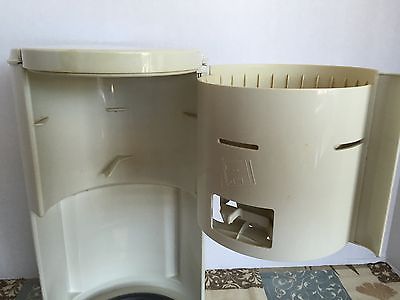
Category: coffee maker